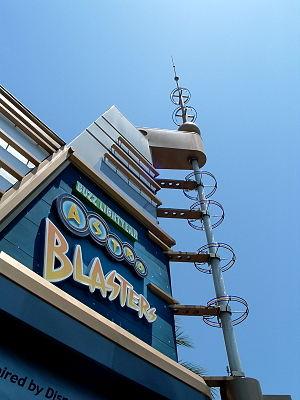
Hong Kong Disneyland